East Java

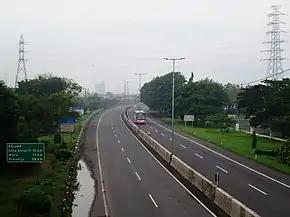
The Highway of Surabaya–Gempol Toll Road

East Java is known as the hub and center economy of Central and Eastern Indonesia, and has a high economic significance, which contributes over 15% to the Gross Domestic Product of Indonesia.